Diatom

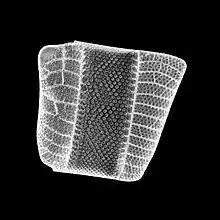

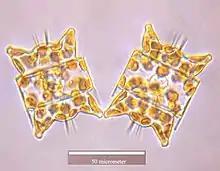

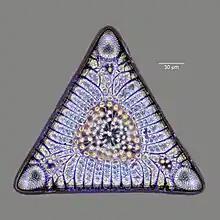

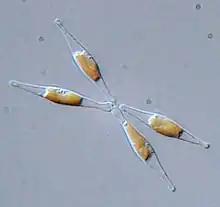

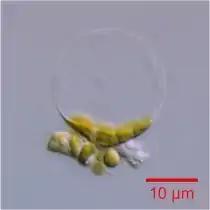

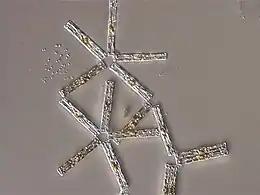
"Tabellaria" is a genus of freshwater diatoms, cuboid in shape with frustules (siliceous cell walls) attached at the corners so the colonies assume a zigzag shape.

Diatoms belong to a large group of protists, many of which contain plastids rich in chlorophylls a and c. The group has been variously referred to as heterokonts, chrysophytes, chromists or stramenopiles. Many are autotrophs such as golden algae and kelp; and heterotrophs such as water moulds, opalinids, and actinophryid heliozoa. The classification of this area of protists is still unsettled. In terms of rank, they have been treated as a division, phylum, kingdom, or something intermediate to those. Consequently, diatoms are ranked anywhere from a class, usually called Diatomophyceae or Bacillariophyceae, to a division (=phylum), usually called Bacillariophyta, with corresponding changes in the ranks of their subgroups.